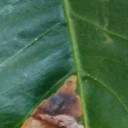
Label: Miner